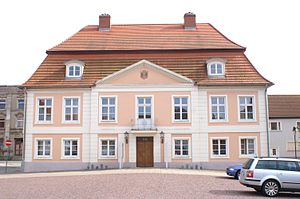
Loitz
Rådhuset i Loitz
Loitz er en by og kommune i det nordøstlige Tyskland, beliggende i Amt Peenetal/Loitz i den vestlige del af Landkreis Vorpommern-Greifswald. Landkreis Vorpommern-Greifswald ligger i delstaten Mecklenburg-Vorpommern.